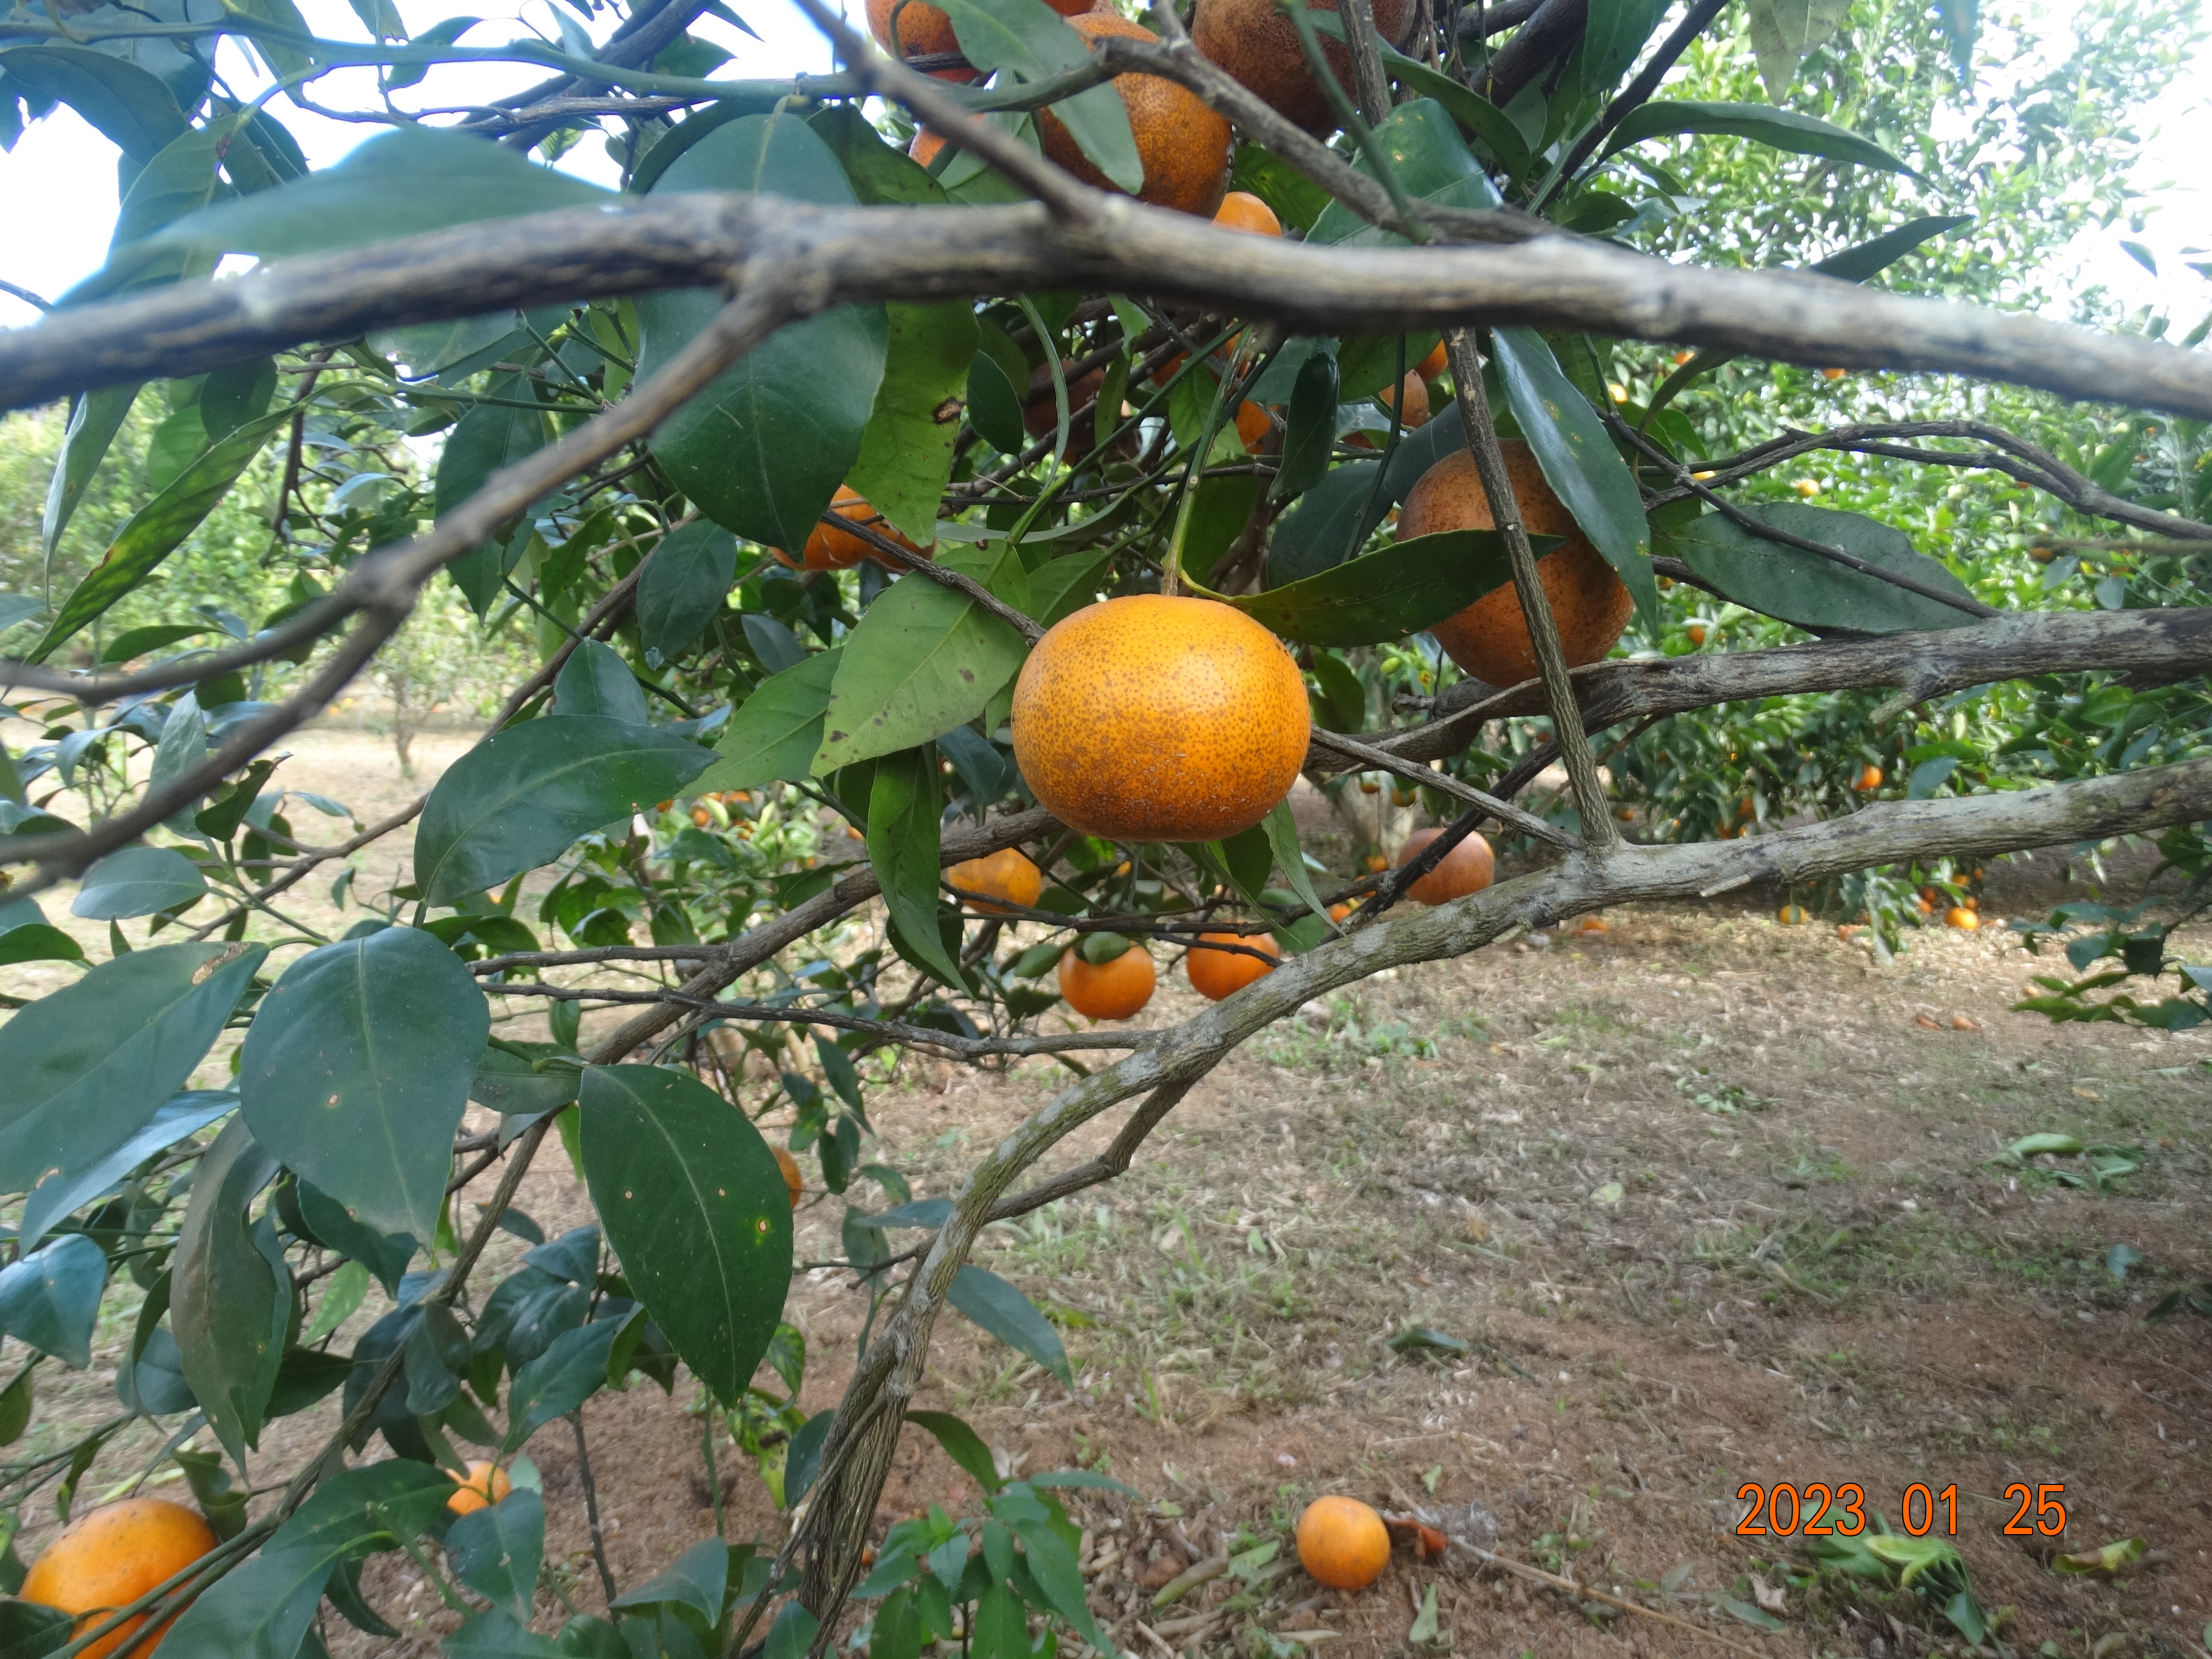
Citrus fruit variety: tangerine